Carbon sequestration

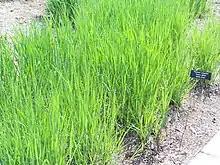
"Panicum virgatum" switchgrass, valuable in biofuel production, soil conservation, and carbon sequestration in soils.

Wetland restoration involves restoring a wetland's natural biological, geological, and chemical functions through re-establishment or rehabilitation. It is a good way to reduce climate change. Wetland soil, particularly in coastal wetlands such as mangroves, sea grasses, and salt marshes, is an important carbon reservoir; 20–30% of the world's soil carbon is found in wetlands, while only 5–8% of the world's land is composed of wetlands. Studies have shown that restored wetlands can become productive sinks and many are being restored. Aside from climate benefits, wetland restoration and conservation can help preserve biodiversity, improve water quality, and aid with flood control.